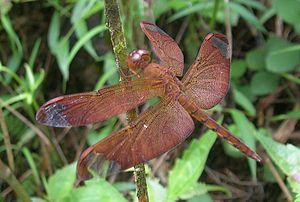
Neurothemis fulvia est une espèce de libellule assez commune dans la péninsule malaiseet en Asie du Sud-Est.